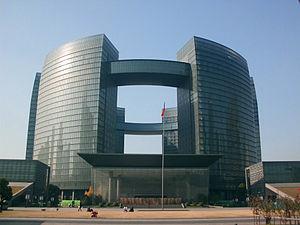
Le Hangzhou Civic Center est un ensemble de 6 gratte-ciel de 110 mètres de hauteur et de 26 étages, construit à Hangzhou de 2004 à 2012.
Depuis la construction du Zhijiang Hotel en 1990, 170 gratte-ciel ont été construits à Hangzhou en Chine du fait du développement très rapide de la ville.